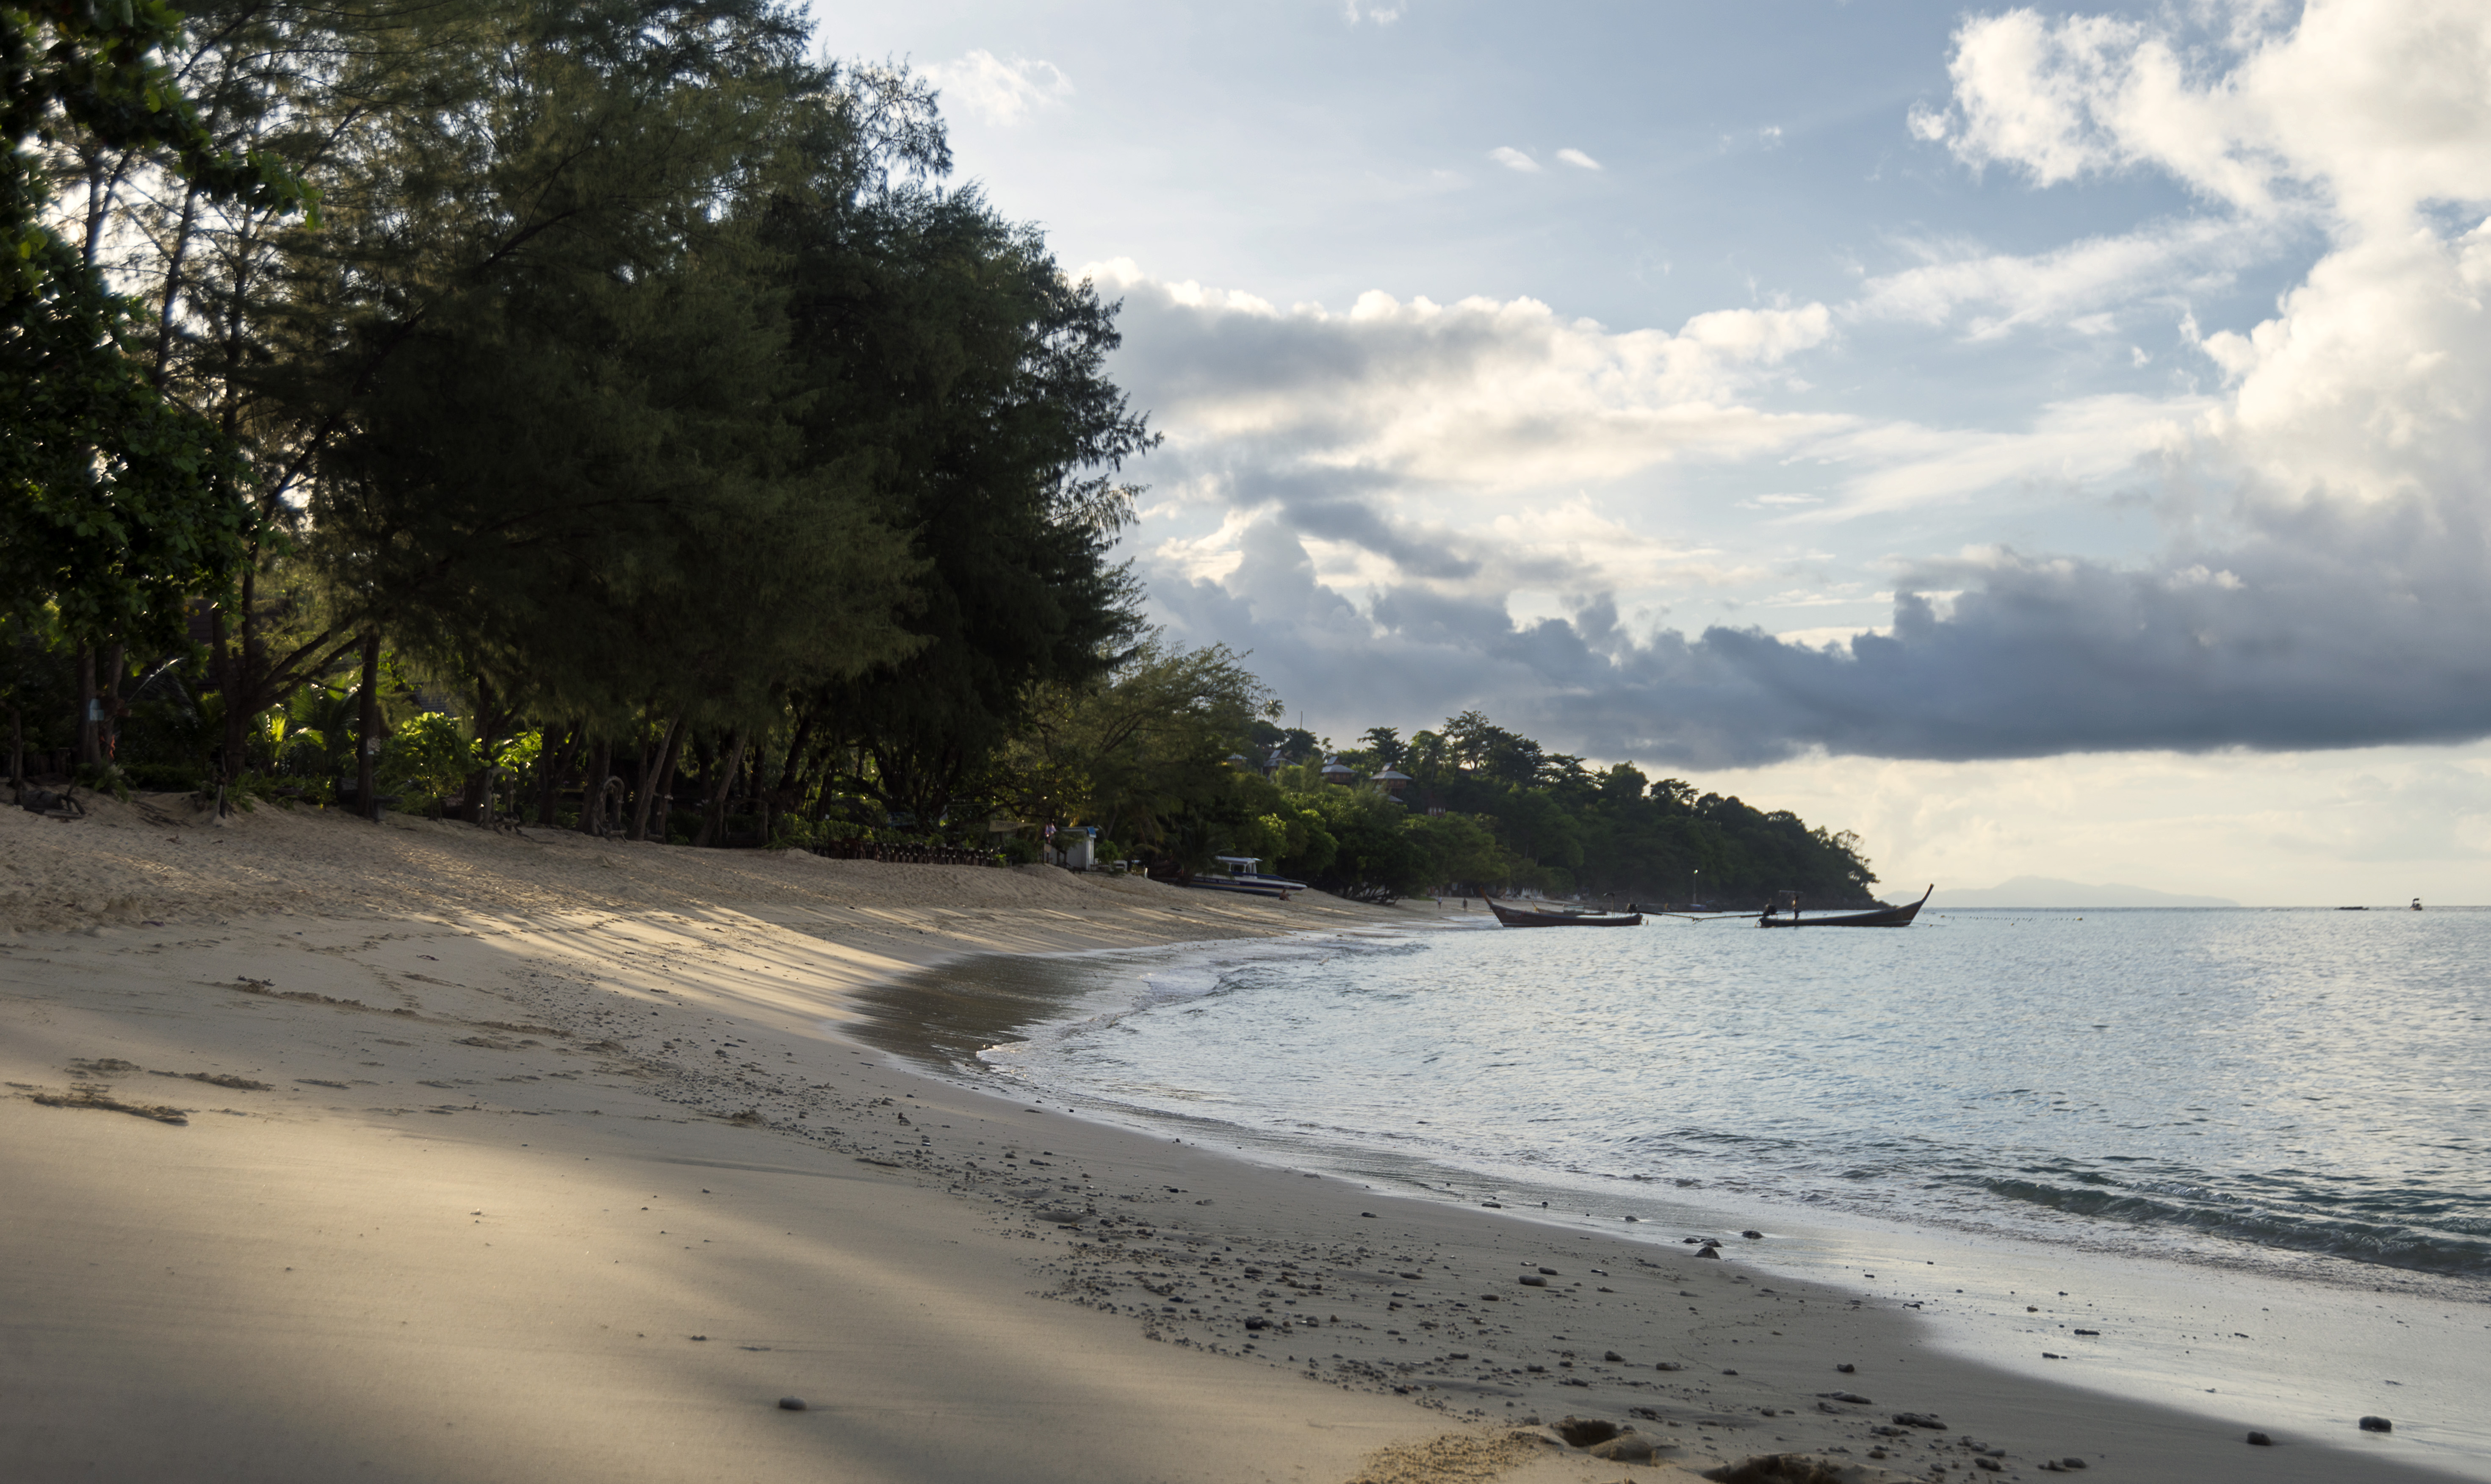
thailand, ocean, tropics, trees, boat, sky, island, landscape, seascape, sunrise, clouds, beach, body of water, shore, coast, nature, sea, water, coastal and oceanic landforms, water resources, natural environment, bay, bank, cloud, sand, tree, morning, wind wave, headland, wave, calm, inlet, caribbean, tide, sunlight, promontory, vacation, river, cumulus, terrain, sound